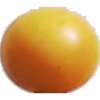
Label: cherry_wax_yellow